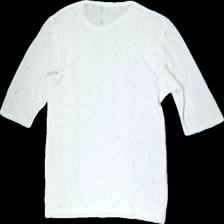
View: back
Type: T-shirt
Category: Ladies
Brand: Missing
Colors: White
Material: 61% Acryl 39% Cotton
Cut: Regular
Size: L
Season: All
Price range: 50-100
Recommended usage: Reuse